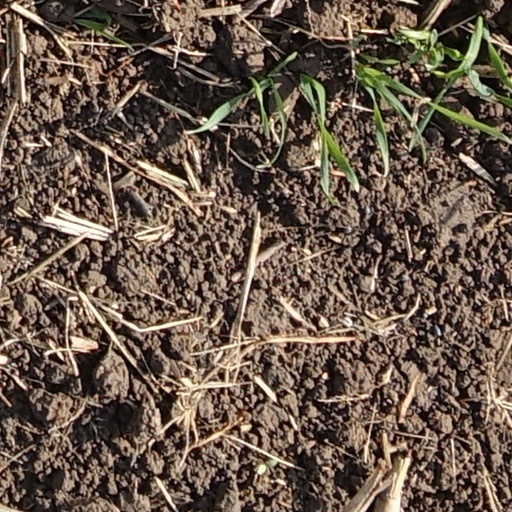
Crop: wheat